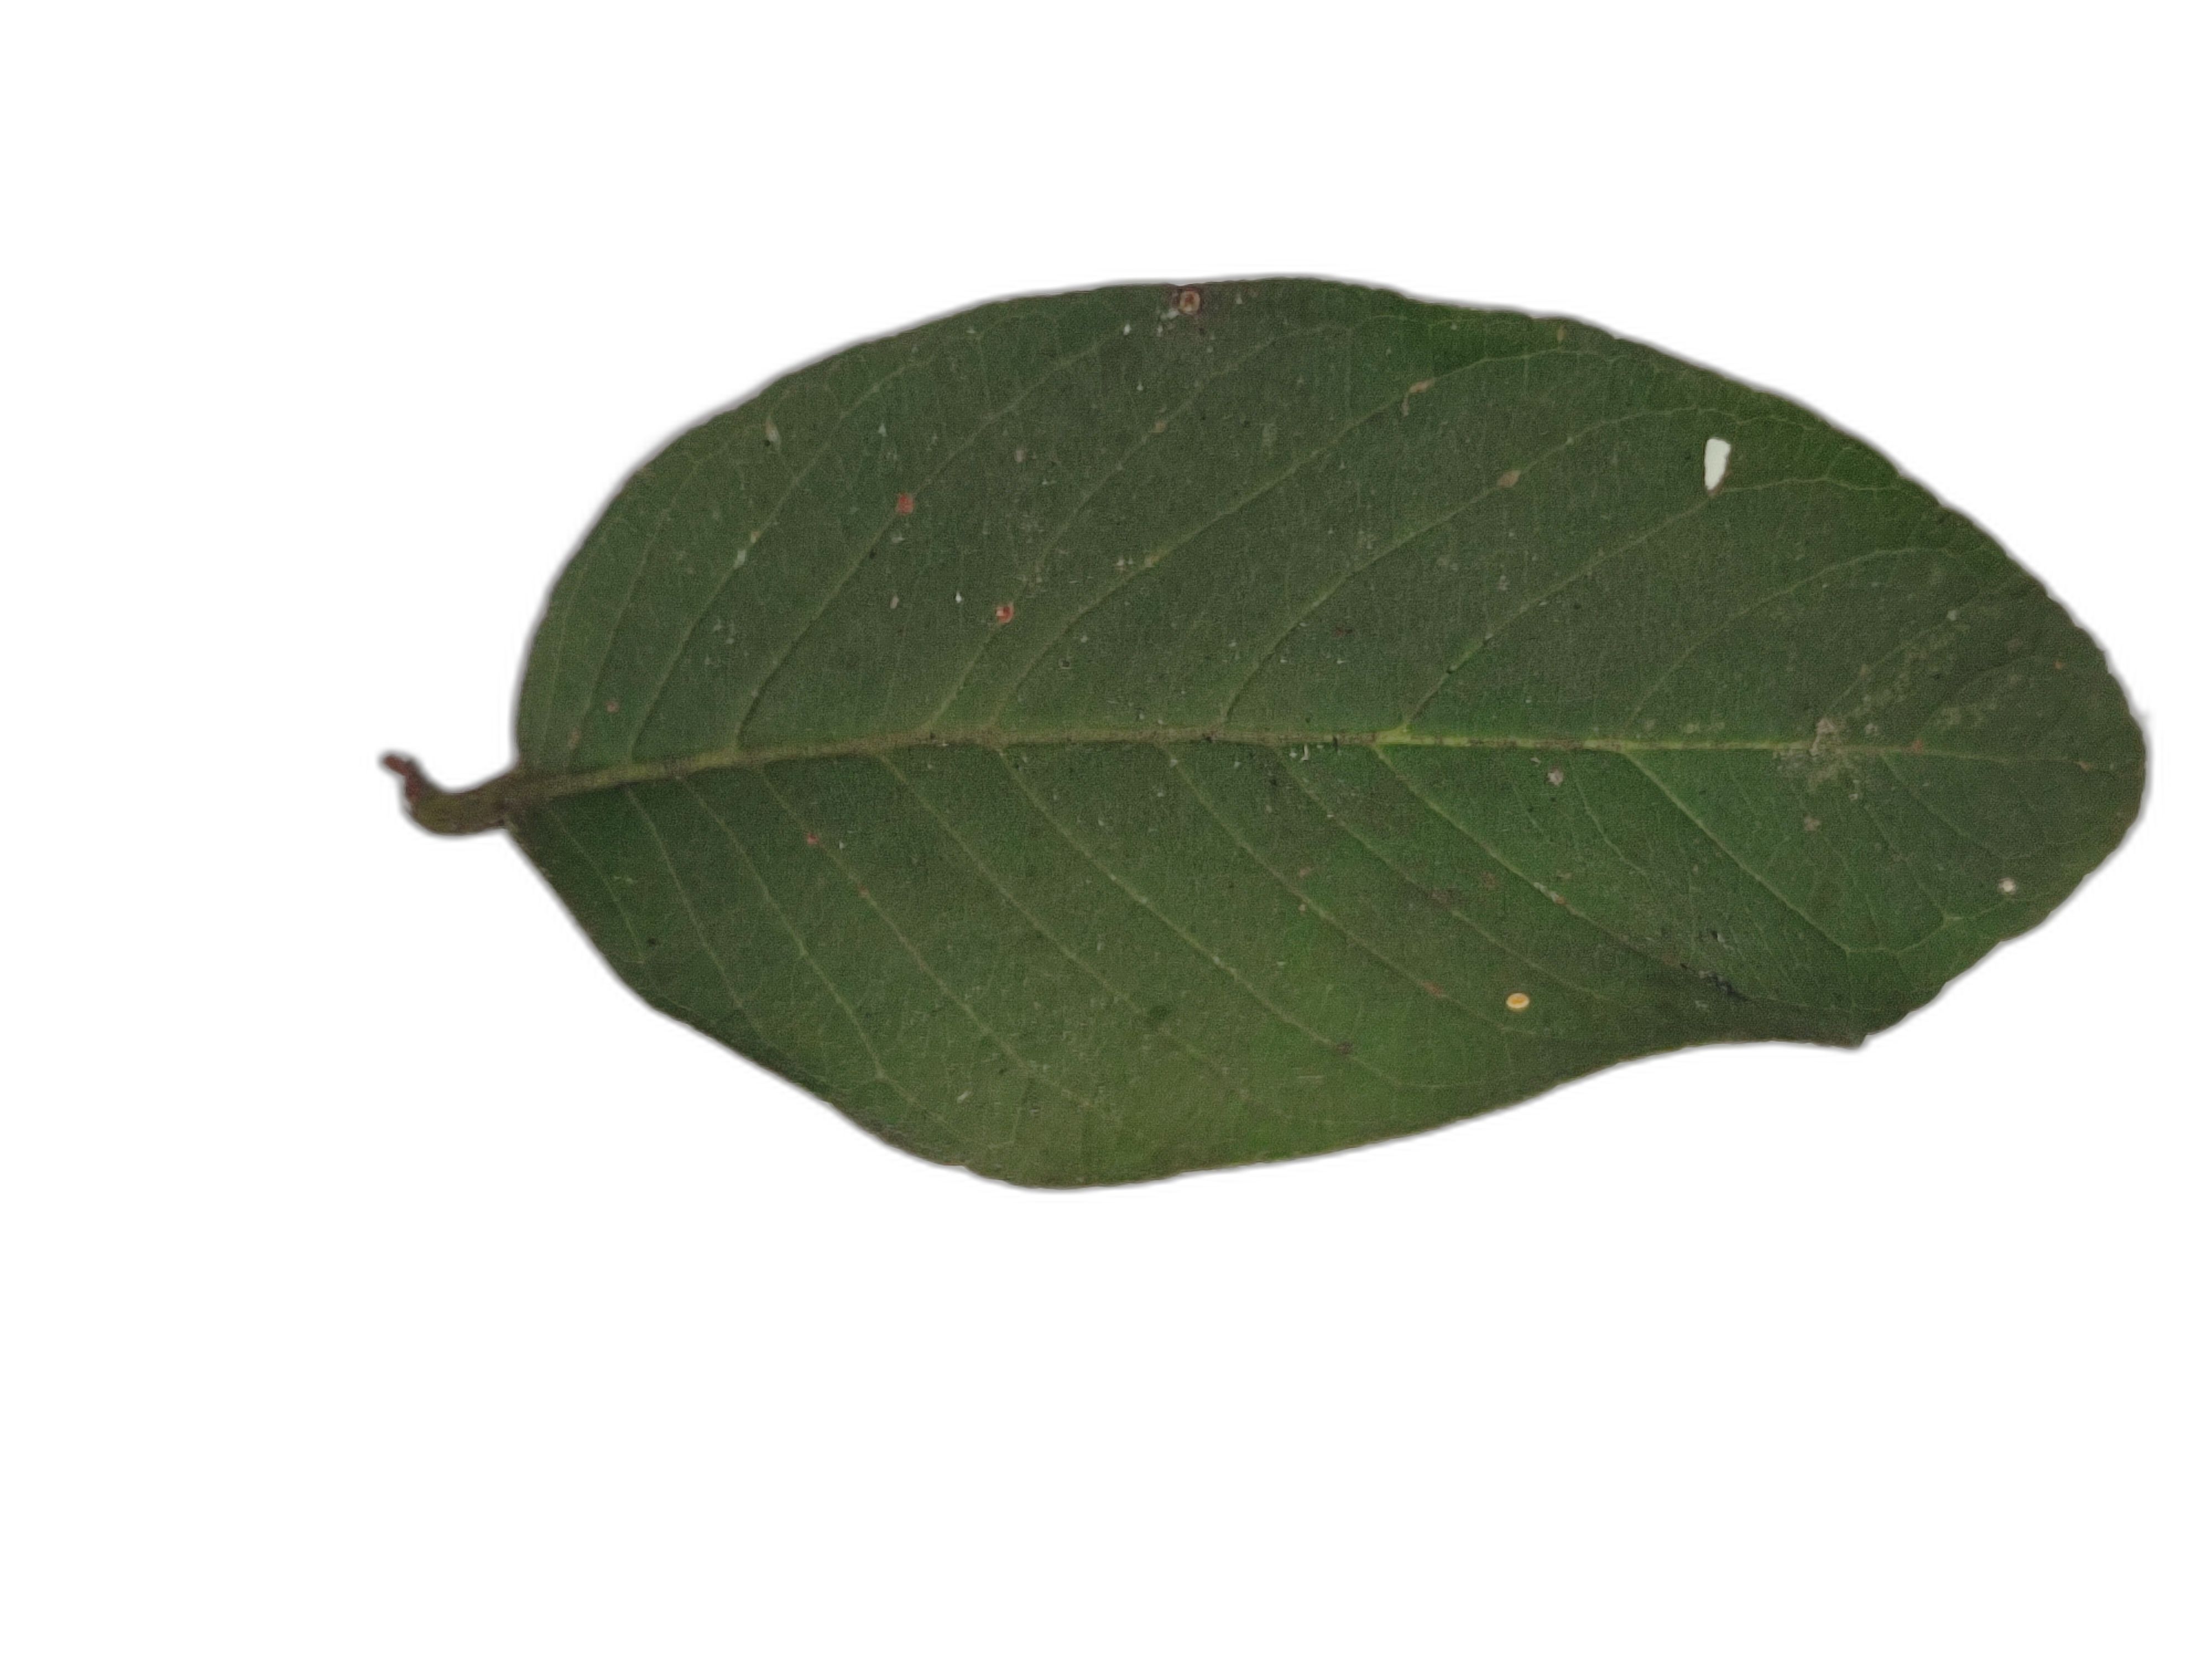
Plant part: leaf
Disease: Healthy